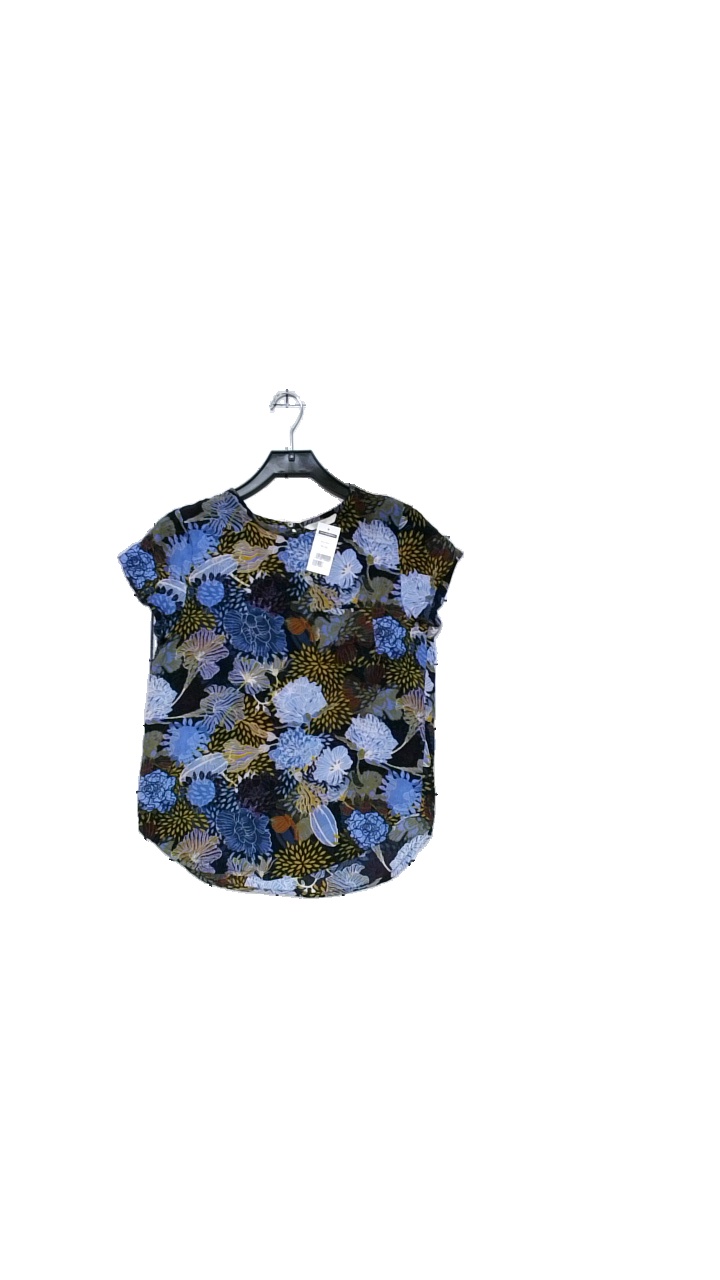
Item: Top (Ladies)
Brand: H&m
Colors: Blue, Brown, Black, Multicolor
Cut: Loose, Regular
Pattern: Floral print
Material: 100% polyester
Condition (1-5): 4
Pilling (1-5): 3
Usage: Reuse
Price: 50-100